Shapeshifting

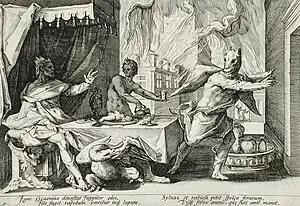

In mythology, folklore and speculative fiction, shapeshifting is the ability to physically transform oneself through unnatural means. The idea of shapeshifting is found in the oldest forms of totemism and shamanism, as well as the oldest existent literature and epic poems such as the "Epic of Gilgamesh" and the "Iliad". The concept remains a common literary device in modern fantasy, children's literature and popular culture. Examples of shape-shifters include changelings, jinns, kitsunes, vampires, and werewolves, along with deities such as Loki and Vertumnus.